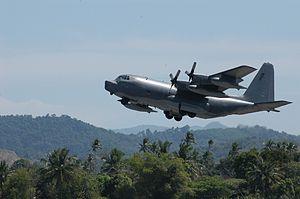
L'Air Force Special Operations Command est l'un des grands commandements de l'United States Air Force. Il est spécialisé dans les opérations spéciales aériennes et il est la composante aérienne du United States Special Operations Command.